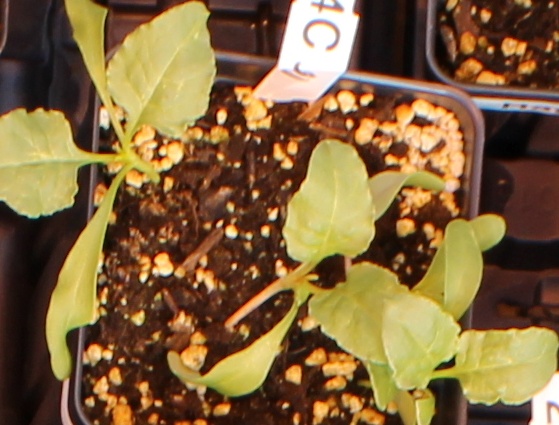
Label: Sugar beet